James Russell Lowell School (Philadelphia)

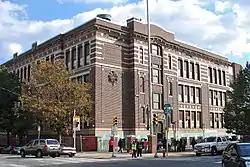
James Russell Lowell School, October 2010

The James Russell Lowell School is a historic, American elementary school that is located in the Olney neighborhood of Philadelphia, Pennsylvania.